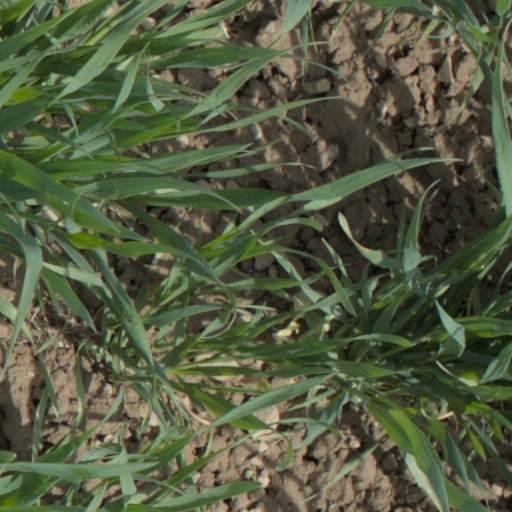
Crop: wheat